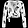
Label: Shirt